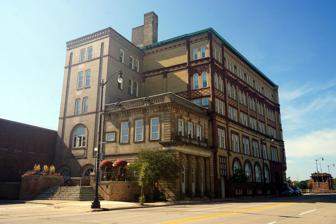
Building: Shoop Building
Country: United States of America
Year built: 1893
United States historic place Shoop Building U.S. National Register of Historic Places Shoop Building Location 215 State St., Racine, Wisconsin Coordinates 42°43′53″N 87°47′04″W / 42.731389°N 87.784444°W / 42.731389; -87.784444 Built 1893 ( 1893 ) Architect James Gilbert Chandler Architectural style Richardsonian Romanesque NRHP reference No. 78000129 Added to NRHP April 26, 1978 The Shoop Building is a historic office building in downtown Racine, Wisconsin , U.S. Located next to the Root River at 215 State Street and 222 Main Street, its six-story height and contrast of Cream City brick and red sandstone make it a distinctive part of Racine's skyline. Constructed in stages between 1893 and 1902, the main part of the building was designed by local architect James Gilbert Chandler . History Dr. Clarendon Shoop, a practicing physician in Racine, began selling his own patent medicines in 1890. The Shoop Family Medicine Company's business quickly outgrew its rented room on Main Street and, finding no sufficiently large spaces available, Shoop had plans drawn up for a five-story building. This building was designed by a local architect, James G. Chandler , in the Richardsonian Romanesque style. The first parts of the building, the basement and the lower two stories were constructed in 1893. For cost reasons, Shoop decided not to build the upper stories until space was needed. The building was thus finished in 1899, becoming the tallest building in Racine. Two major additions were made in 1902: a six-story annex along the south side and a two-story office and powerhouse in the Renaissance Classical style, also designed by Chandler, to the east side. After the passage of the Pure Food and Drug Act in 1906, which regulated the claims made by pharmacists like Shoop, the company was forced to cut back production. By 1910, the Shoop laboratory's brand had been renamed Country Club Toilet Products, selling products under the lines: Country Club Toilet, Grecian Girl, Golf Girl, Min-u-et, Kathelee and Baby Love Talc . The rooms in the building were being rented to small companies like Western Publishing , which had previously printed labels for Shoop's products. After Shoop's retirement in 1914, Western Publishing took over the whole building and later expanded to the Driver Company buildings across the street. After Western left for a purpose-built factory to the southwest in 1928, the building took on a wide variety of tenants. The Western Coil and Electric Company produced radios and pseudo-medical violet ray machines there during the 1920s. The building also temporarily housed the Post Office during the construction of its new building . In 1978, the building was purchased by Sanford Tube Sales, Inc. An employee of this company discovered a gravestone that predated the building in the wall of the basement in 1983, although no remains were found there. After being used as an industrial factory for its entire lifespan, S. C. Johnson and Son purchased the building in 1983, modernizing and renovating it into an office building which opened for business in 1987, as well as cleaning the exterior for the first time in decades. S. C. Johnson used the building as a home for its Johnson Worldwide Associates division in the 1990s. The main tenant today is an office of the accountancy firm CliftonLarsonAllen . See also National Register of Historic Places listings in Racine County, Wisconsin References